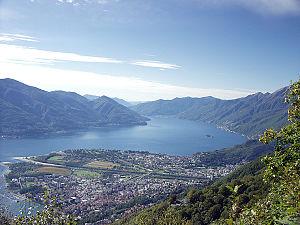
La Maggia est une rivière du canton du Tessin en Suisse, et un affluent du Tessin donc un sous-affluent du Pô. Elle traverse la vallée du même nom, également appelée Vallemaggia.
Un cône de déjection ou cône alluvial est un amas de sédiments, le plus souvent de forme conique, déposés à une rupture de pente concave du lit d'un torrent, au débouché d'un talweg pentu dans une vallée. Cette accumulation s'initie avec un ravinement érosif prononcé, suivi d'un fort transport solide puis d'un dépôt des matériaux transportés, ce processus étant souvent renouvelé au fil des millénaires.